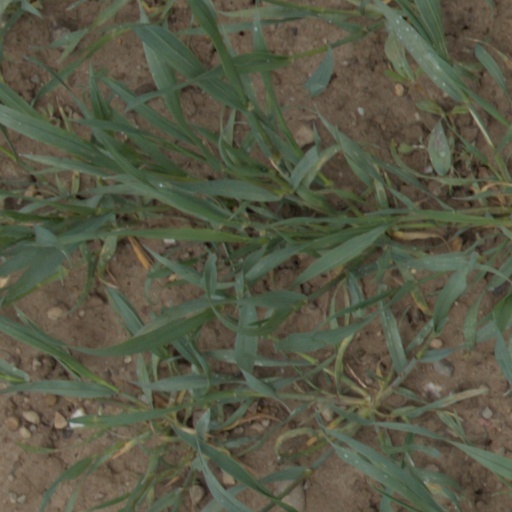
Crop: wheat